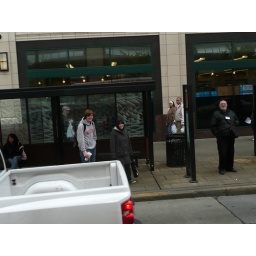
People laugh at you when you're riding around in the duck boat thingy.